Tartu County

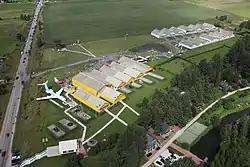
Estonian Aviation Museum

Tartu County has 69 schools with approximately 23,000 pupils. 11 vocational schools provide practical training in 50 specialities. 40% of Estonia's students live and study in Tartu. In addition to the University of Tartu and the Estonian University of Life Sciences there are 9 other institutions of higher education, the most recent of them the Baltic Defence College.